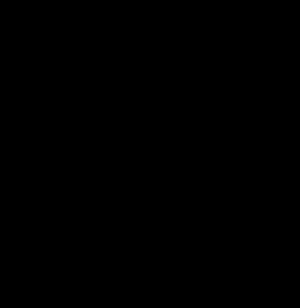
La Borazine, également appelée Borazole, est un composé inorganique de formule B₃N₃H₆ isoélectronique, isostructurel et isostère du benzène C₆H₆, qui a été préparé en 1926 par les chimistes A. Stock et E. Pohland à partir de diborane et d'ammoniac.